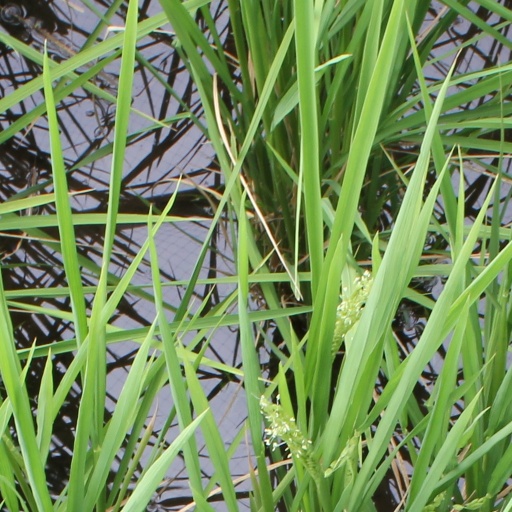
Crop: rice